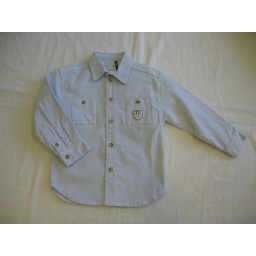
Cord shirt in light blue and beige